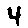
Label: 4